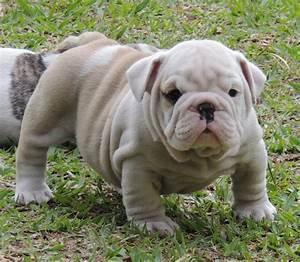
dog